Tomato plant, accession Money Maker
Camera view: tilt-top (135 deg); turntable rotation: 330 degrees
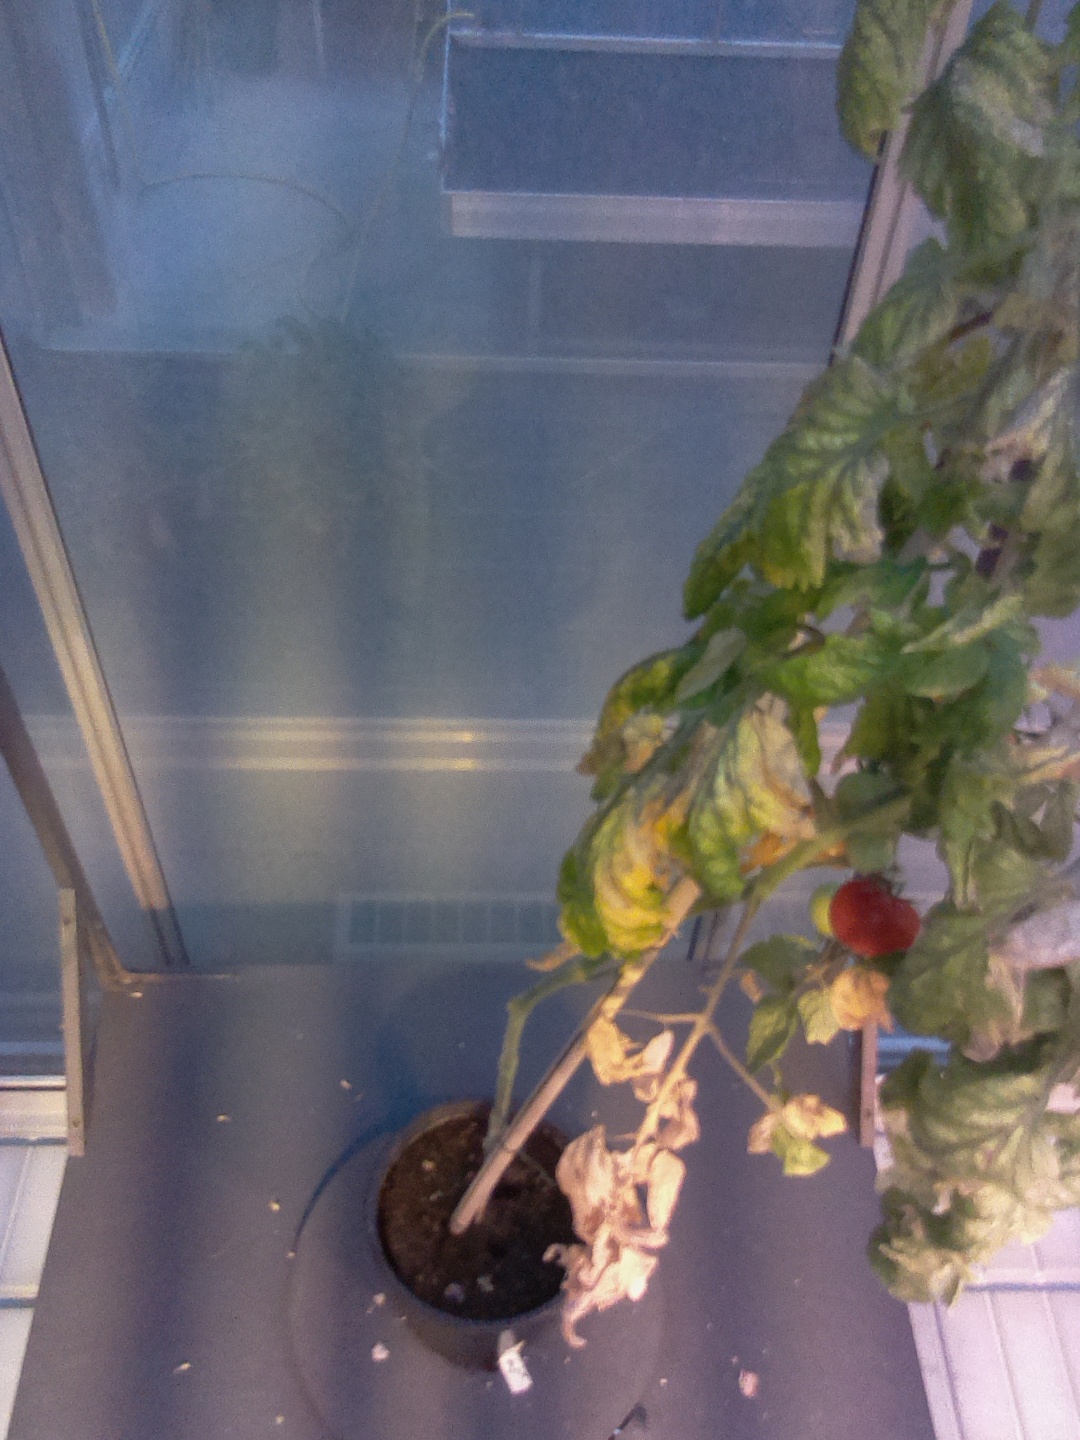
BBCH growth stage 84: 40%-50% of fruits show typical fully ripe color